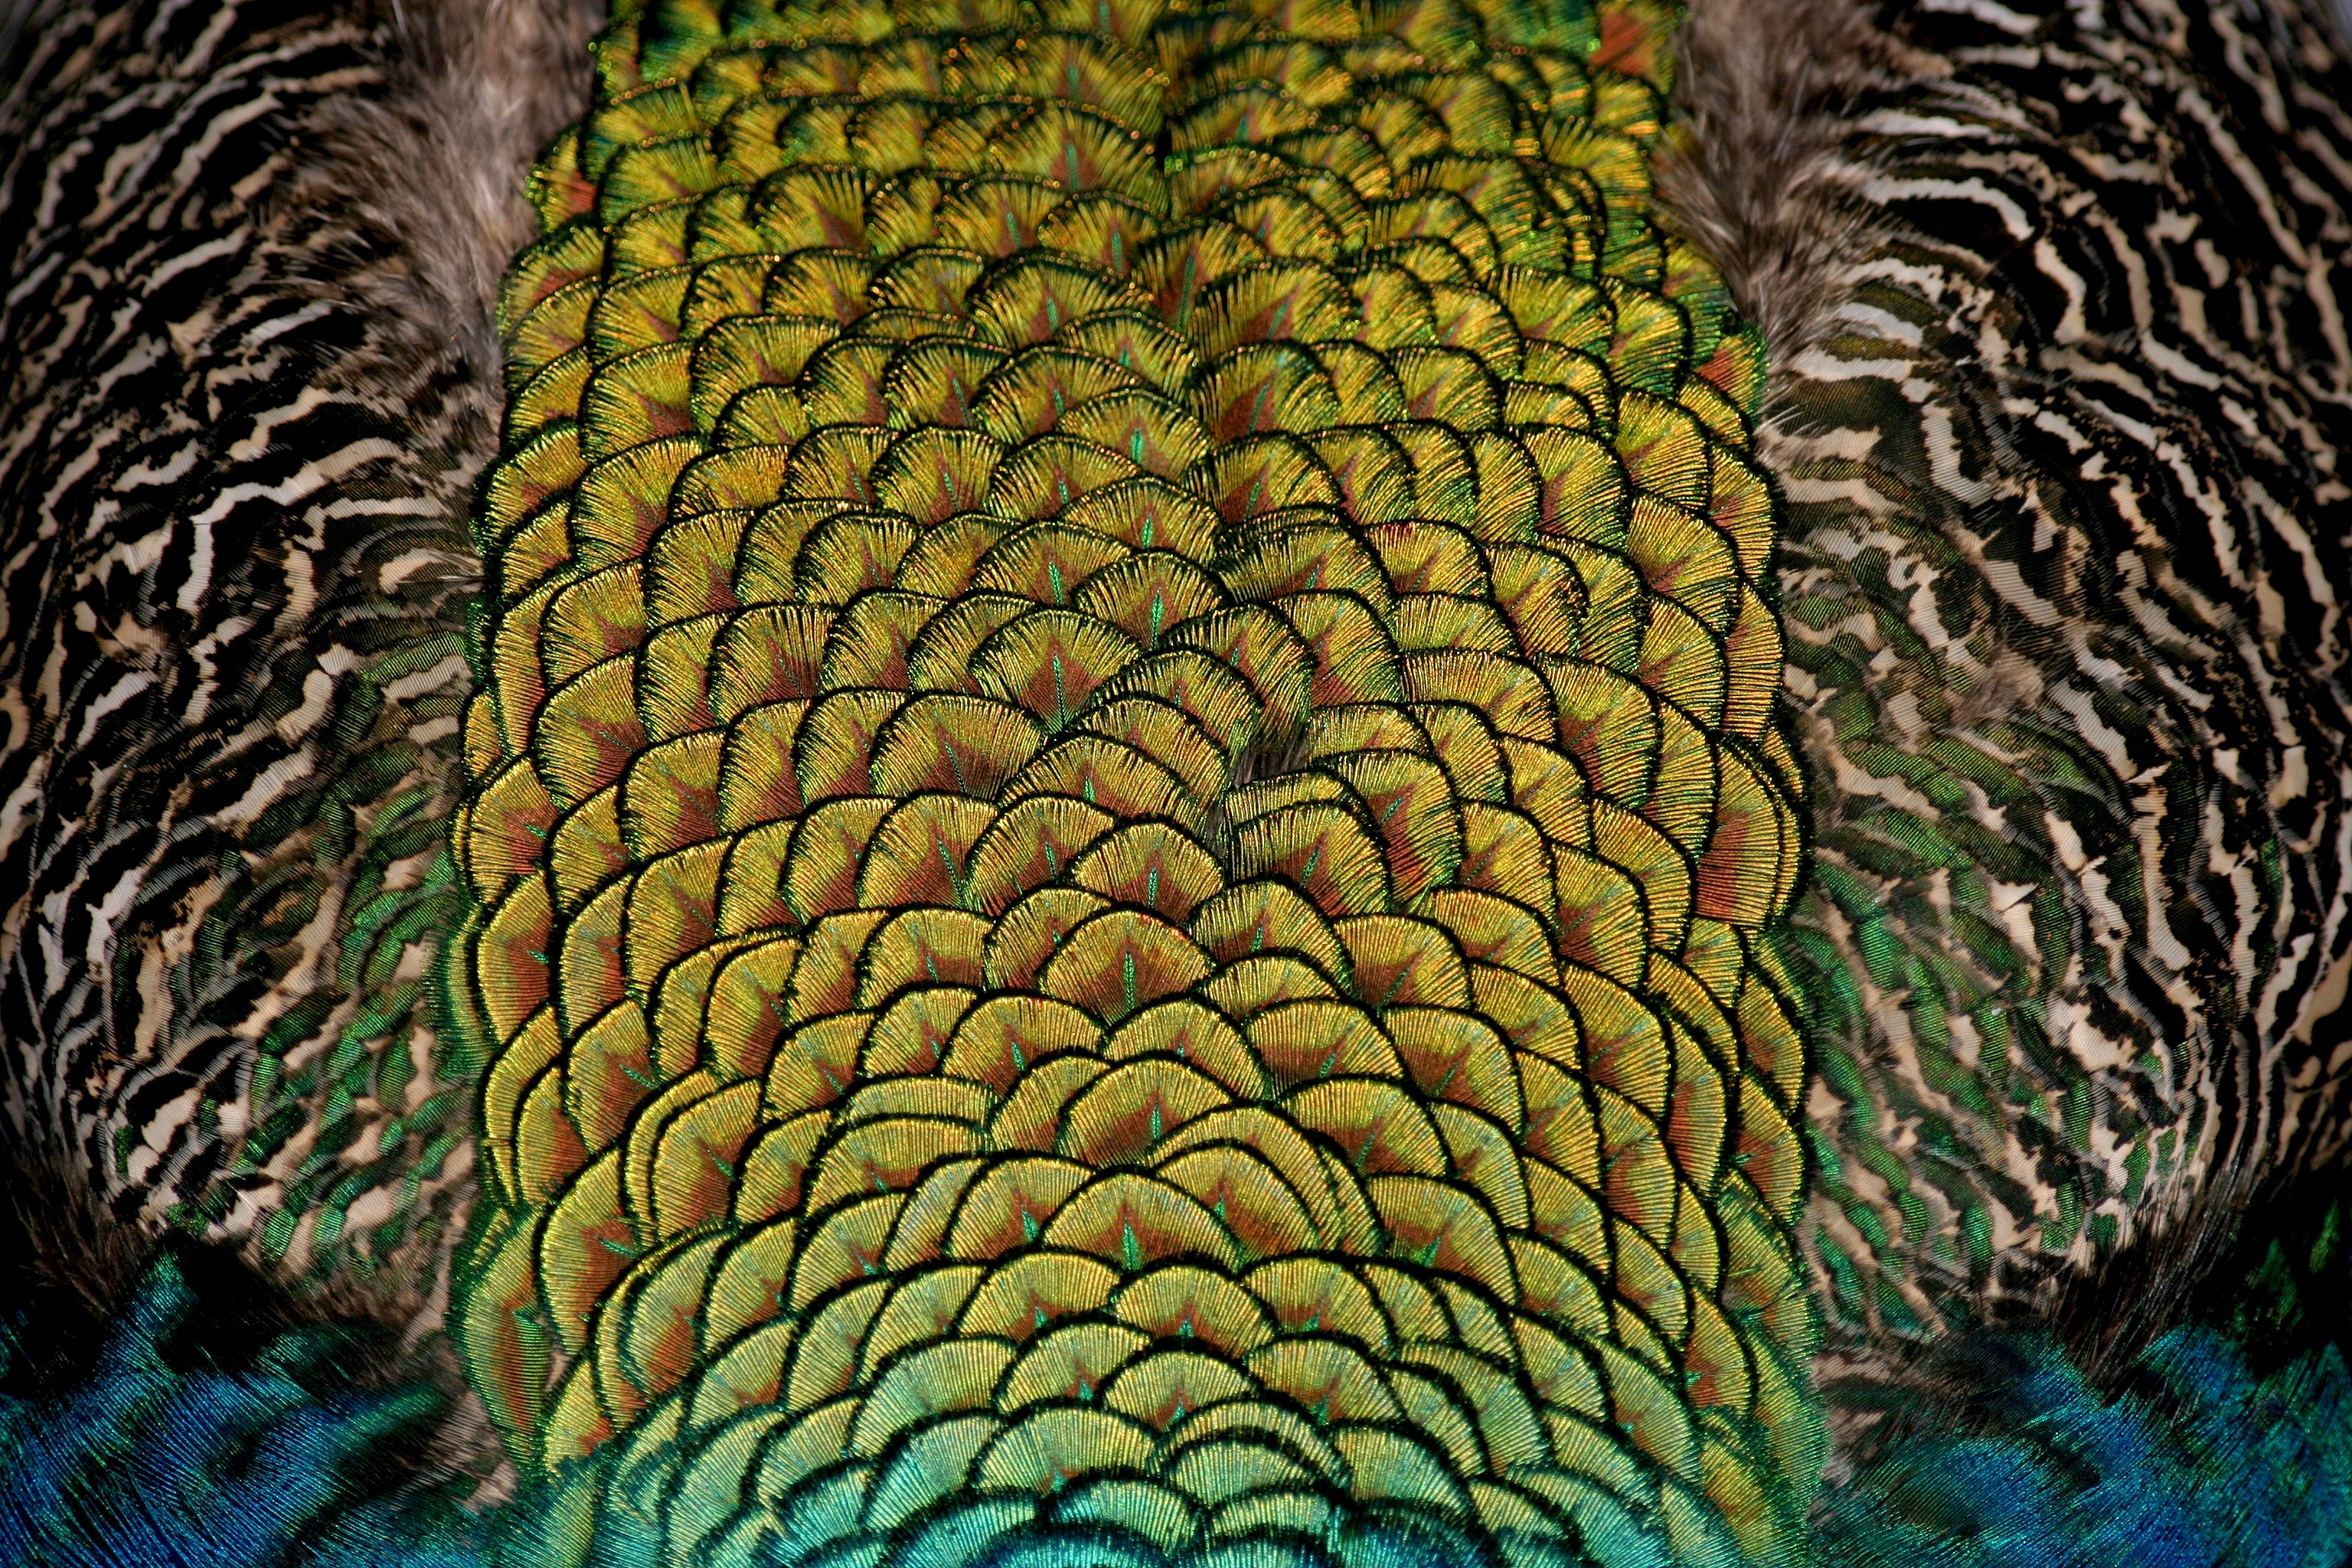
tree, nature, bird, plant, leaf, wildlife, zoo, green, jungle, color, botany, reptile, colorful, feather, peacock, art, iridescent, serpent, peacock feathers, macro photography